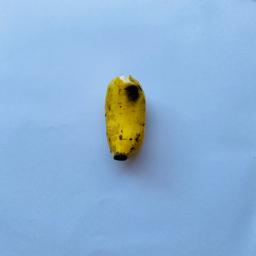
Banana variety: Sabri Kola